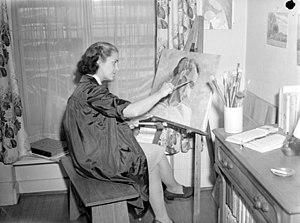
L'artiste Cécile Chabot peint au pinceau un portrait d'homme. Elle est assise devant son chevalet dans sa résidence située avenue de l'Esplanade à Montréal.